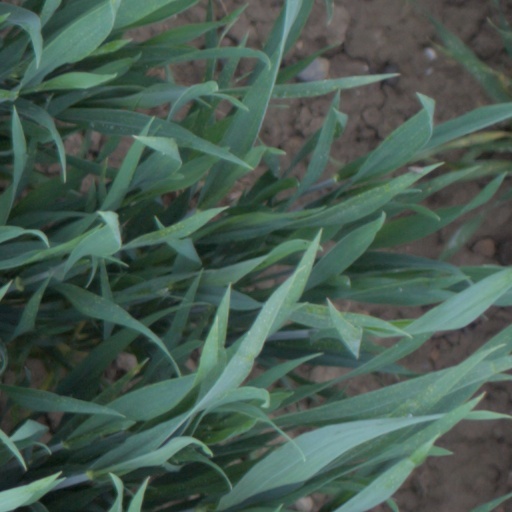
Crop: wheat